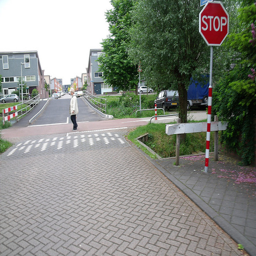
A stop sign on right side of brick street with a person crossing it.
There is a person walking across the street.
A person is crossing a brick road in an area with residential buildings and lots of trees.
A person crossing the street at the crosswalk.
A woman is crossing the street in front of a stop sign.